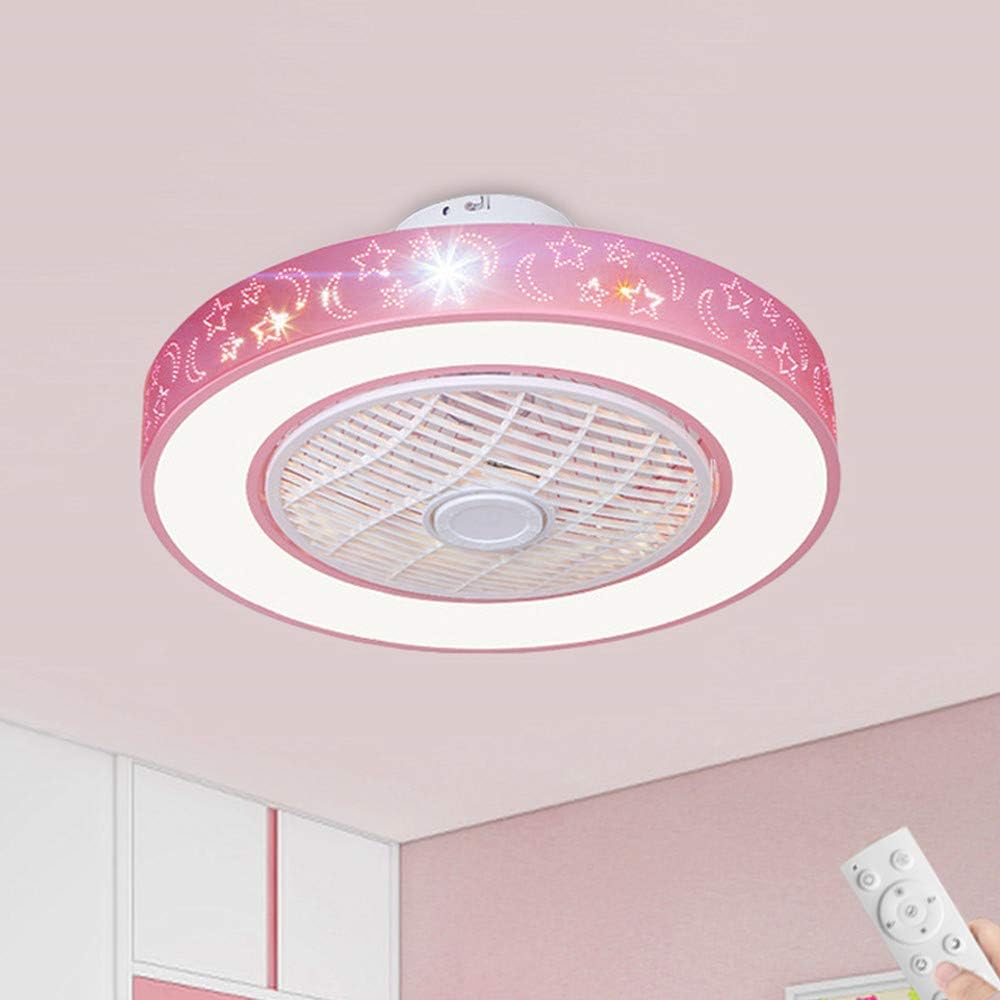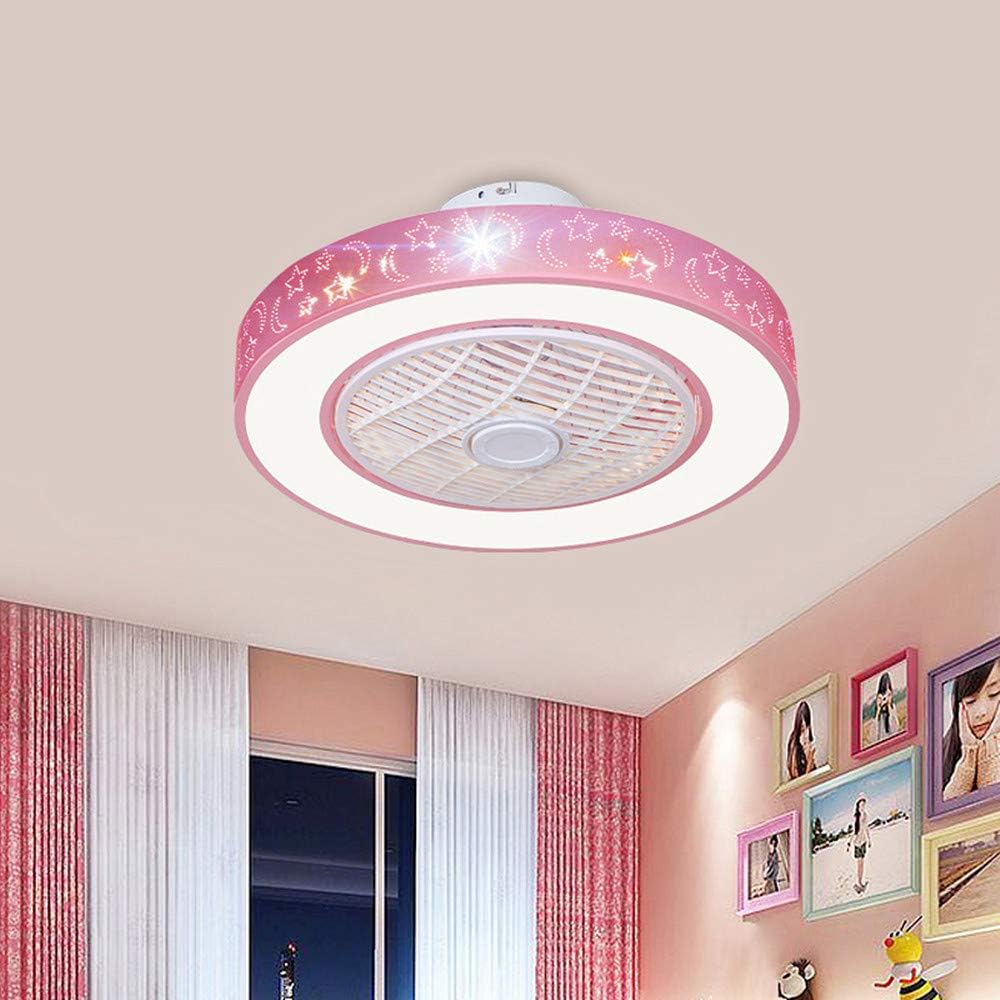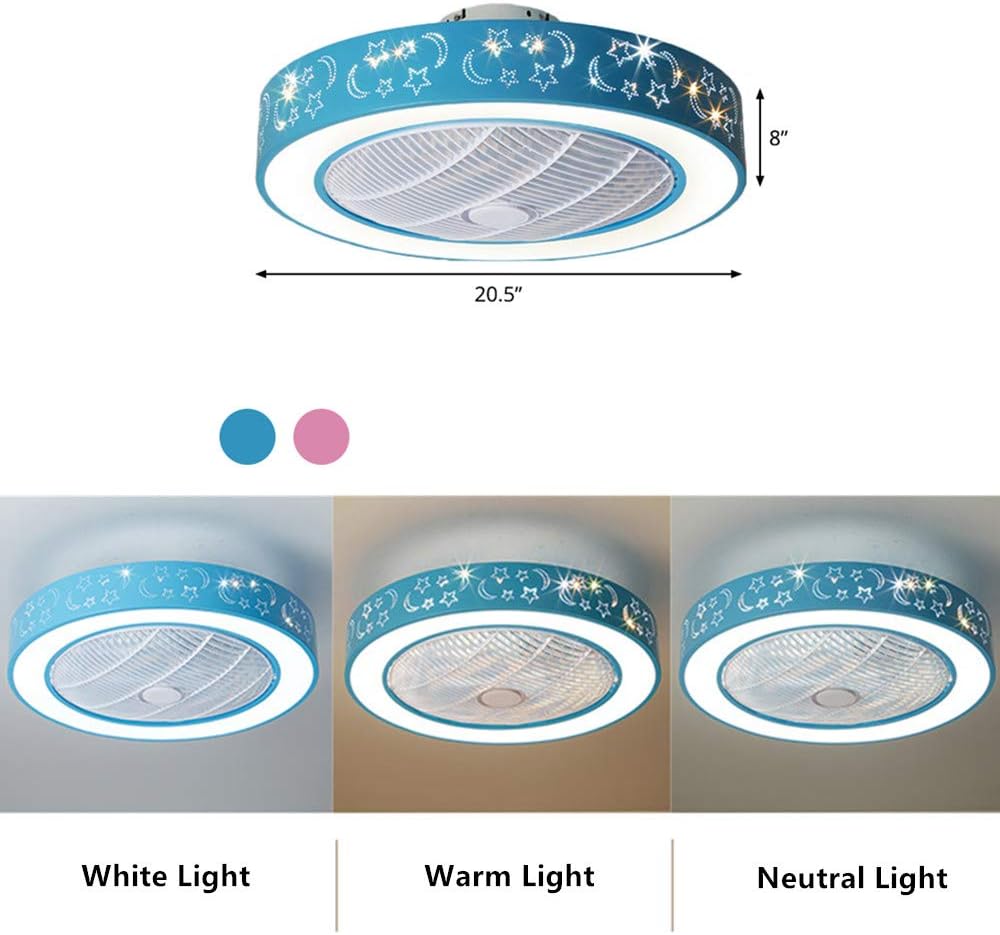
LAKIQ LED Ceiling Fan Light with Remote 7 Blades Kids Room Modern Acrylic Flush Mount Ceiling Lights 20.5’’ Drum Close to Ceiling Lighting 3-Color Dimmable for Bedroom (Pink)
Category: Tools & Home Improvement
Specifications Category:Ceiling Fans Color:Blue,Pink Theme:Astronomy & Space Shade Material:Acrylic Gender:Gender Neutral Bulb Base:SMD Bulb Included Or Not:Bulb Included Bulb Type:LED Fixture Height:8" (20 cm) Fixture Width: 20.5’’(52cm)
Features: 【2 In 1 Ceiling Light with Fan:】 Cool Design LED Semi Flush Mount Lighting with Fan, Save Your Space and Also Your Money. | 【Product Detail:】Fixture Width about 20.5" (52 cm); Fixture Height about 8" (20 cm). Perfect Size for Bedroom and Living Room, Nice Looking, Sturdy, Stable, Beautiful and Durable, Very Cool and Lovely. | 【3-Color Lights Dimmable】You Can Set the LED light for White Light, Warm Light or Neutral Light, Different Light Color for Different Need. | 【3 Wind Speed Setting】You Can Set the Wind Speed of the Fan for 3 Speed Model, Low Speed is Suitable for Sleeping, Medium Speed is Suitable for Normal Using, High Speed Suitable for Hotter Weather. | 【Worth to Buy:】Easy to Install; Made of Great Quality; Nice Looking, Sturdy, Stable, Beautiful and Durable; Suitable for Bedroom, Living Room, Kitchen and so on.